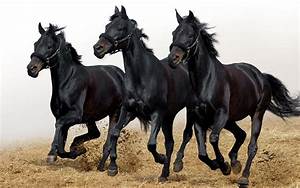
Label: cavallo